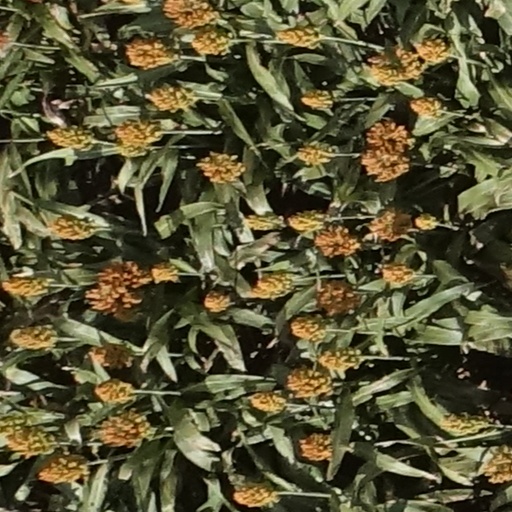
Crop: sorghum